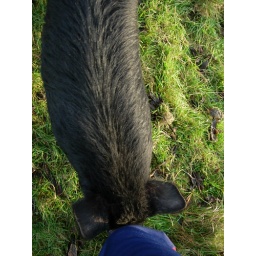
I had to cross a field to get to Lumb Hole Waterfall and was 'attacked' by two baby Vietnamese Pot-Bellied Pigs!